Augustus Saint-Gaudens

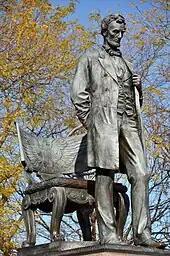
"" in Lincoln Park, Chicago (1887)

In 1876, he won a commission for a bronze David Farragut Memorial. He rented a studio at 49 rue Notre Dame des Champs. Stanford White designed the pedestal. It was unveiled on May 25, 1881, in Madison Square Park. He collaborated with Stanford White again in 1892–94 when he created "Diana" as a weather vane for the second Madison Square Garden building in New York City; a second version used is now in the collection of the Philadelphia Museum of Art, with several reduced versions in museums including the Metropolitan Museum of Art in New York City. The statue stood on a 300-foot-high tower, making "Diana" the highest point in the city. It was also the first statue in that part of Manhattan to be lit at night by electricity. The statue and its tower was a landmark until 1925 when the building was demolished.